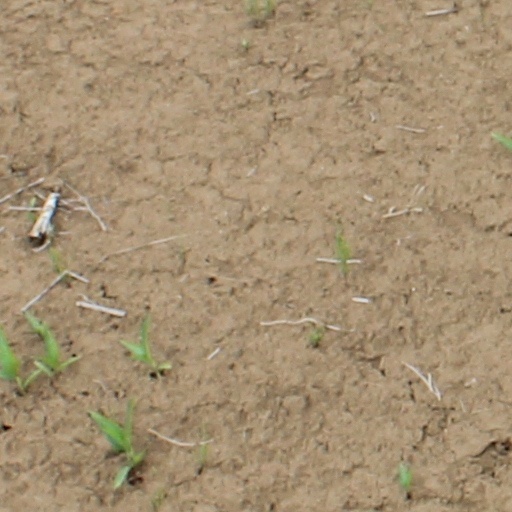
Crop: wheat